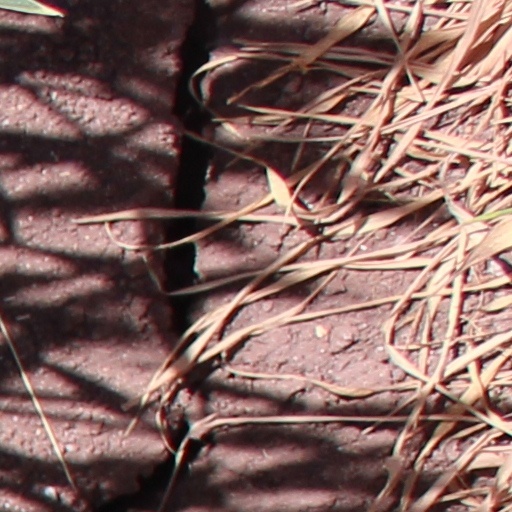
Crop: wheat